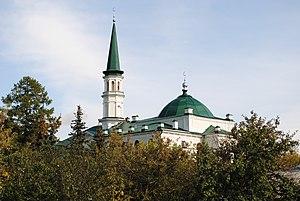
Cet article présente la liste de mosquées de Russie.